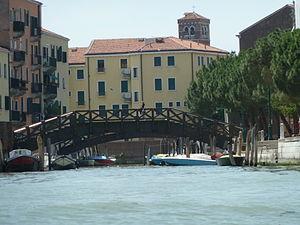
Ponte Moro - San Girolamo (Venice)
Les Moro est une famille patricienne de Venise, originaire de Padoue. Elle fut parmi les premières à ériger des bâtiments à Venise en 724. Exclue du Maggior Consiglio à sa clôture, elle l'intégra en 1388 par les mérites de Francesco Moro, venant de Negroponte. La famille donna des ambassadeurs, des généraux et des procurateurs de Saint-Marc, un évêque et un patriarche de Grado.